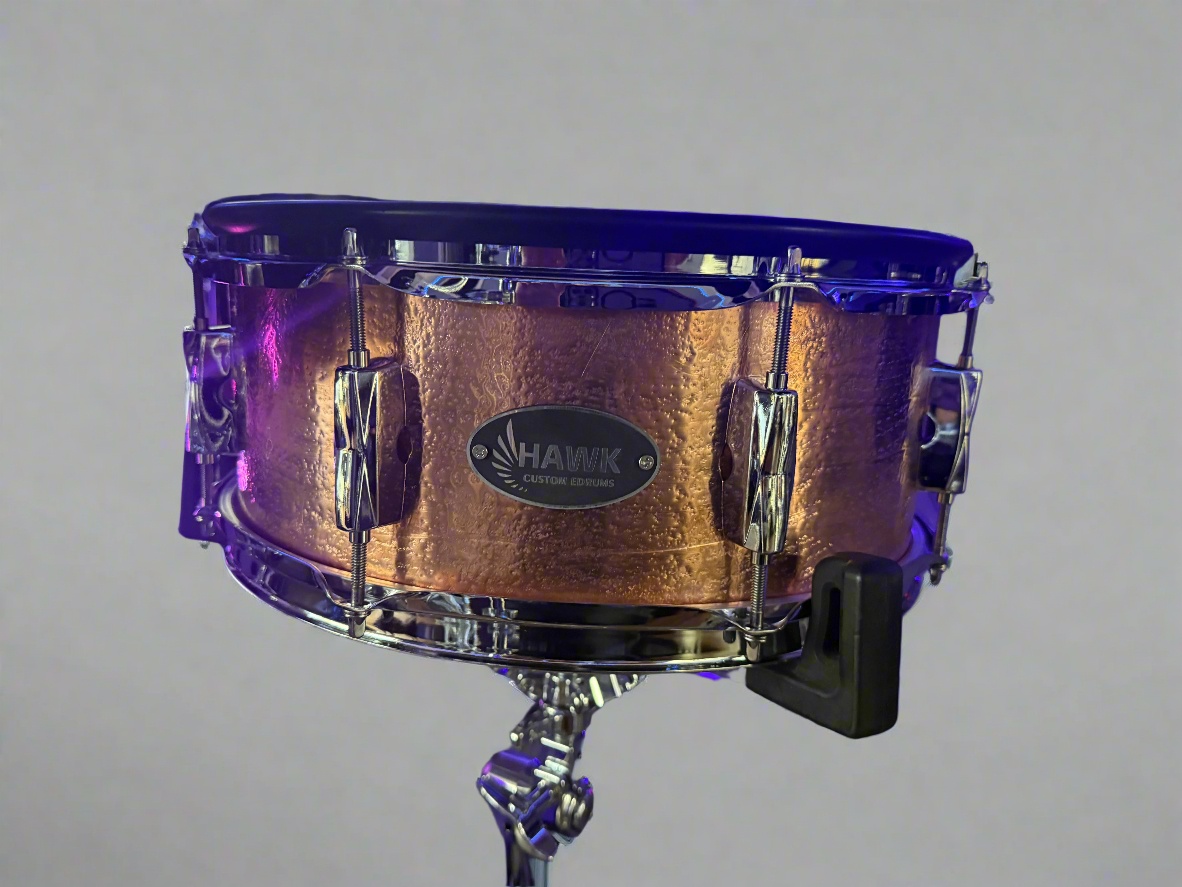
Hawk Custom 14" Hand Hammered Copper Electronic Snare Drum
This is one of a kind hand Hawk Custom prototype hand hammered 14" x 5.5"Copper electronic snare drum. We took one of our Flight series snares and wrapped it in Copper and then hand hammered and distressed the copper to create a very cool looking snare that will naturally Patina over time. The trigger system is our Hawk Talon-3 outside mounted cone system to eliminate center hotspotting. Like usual it will work great with most Edrum modules on the market. The mesh heads are our popular Hawk 2 ply heads which are both quiet and feel great. The rubber rim trim is lower profile than most to give a more authentic rim feel. 5 Year Warranty One of a Kind Hand Hammered Copper Finish that will Patina over time Talon 3 Trigger System ( 4 Head Sensors - 2 Rim Sensors ) Hawk 2 Ply Mesh Heads Top and Bottom Works with all the top Edrum Modules Low Profile Rubber Rim Trim for a better rim feel
Brand: Edrumcenter
Category: Arts & Entertainment > Hobbies & Creative Arts > Musical Instruments > Percussion > Electronic Drums > Electronic Snare Drums